Wade Hampton III

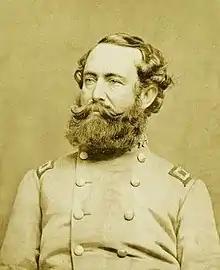
Wade Hampton during the Civil War

Wade Hampton III (March 28, 1818April 11, 1902) was an American politician from South Carolina. He was a prominent member of one of the richest families in the antebellum Southern United States, owning thousands of acres of cotton land in South Carolina and Mississippi, as well as thousands of slaves. He became a senior general in the Confederate Army of Northern Virginia during the American Civil War. He also had a career as a leading Democratic politician in state and national affairs.